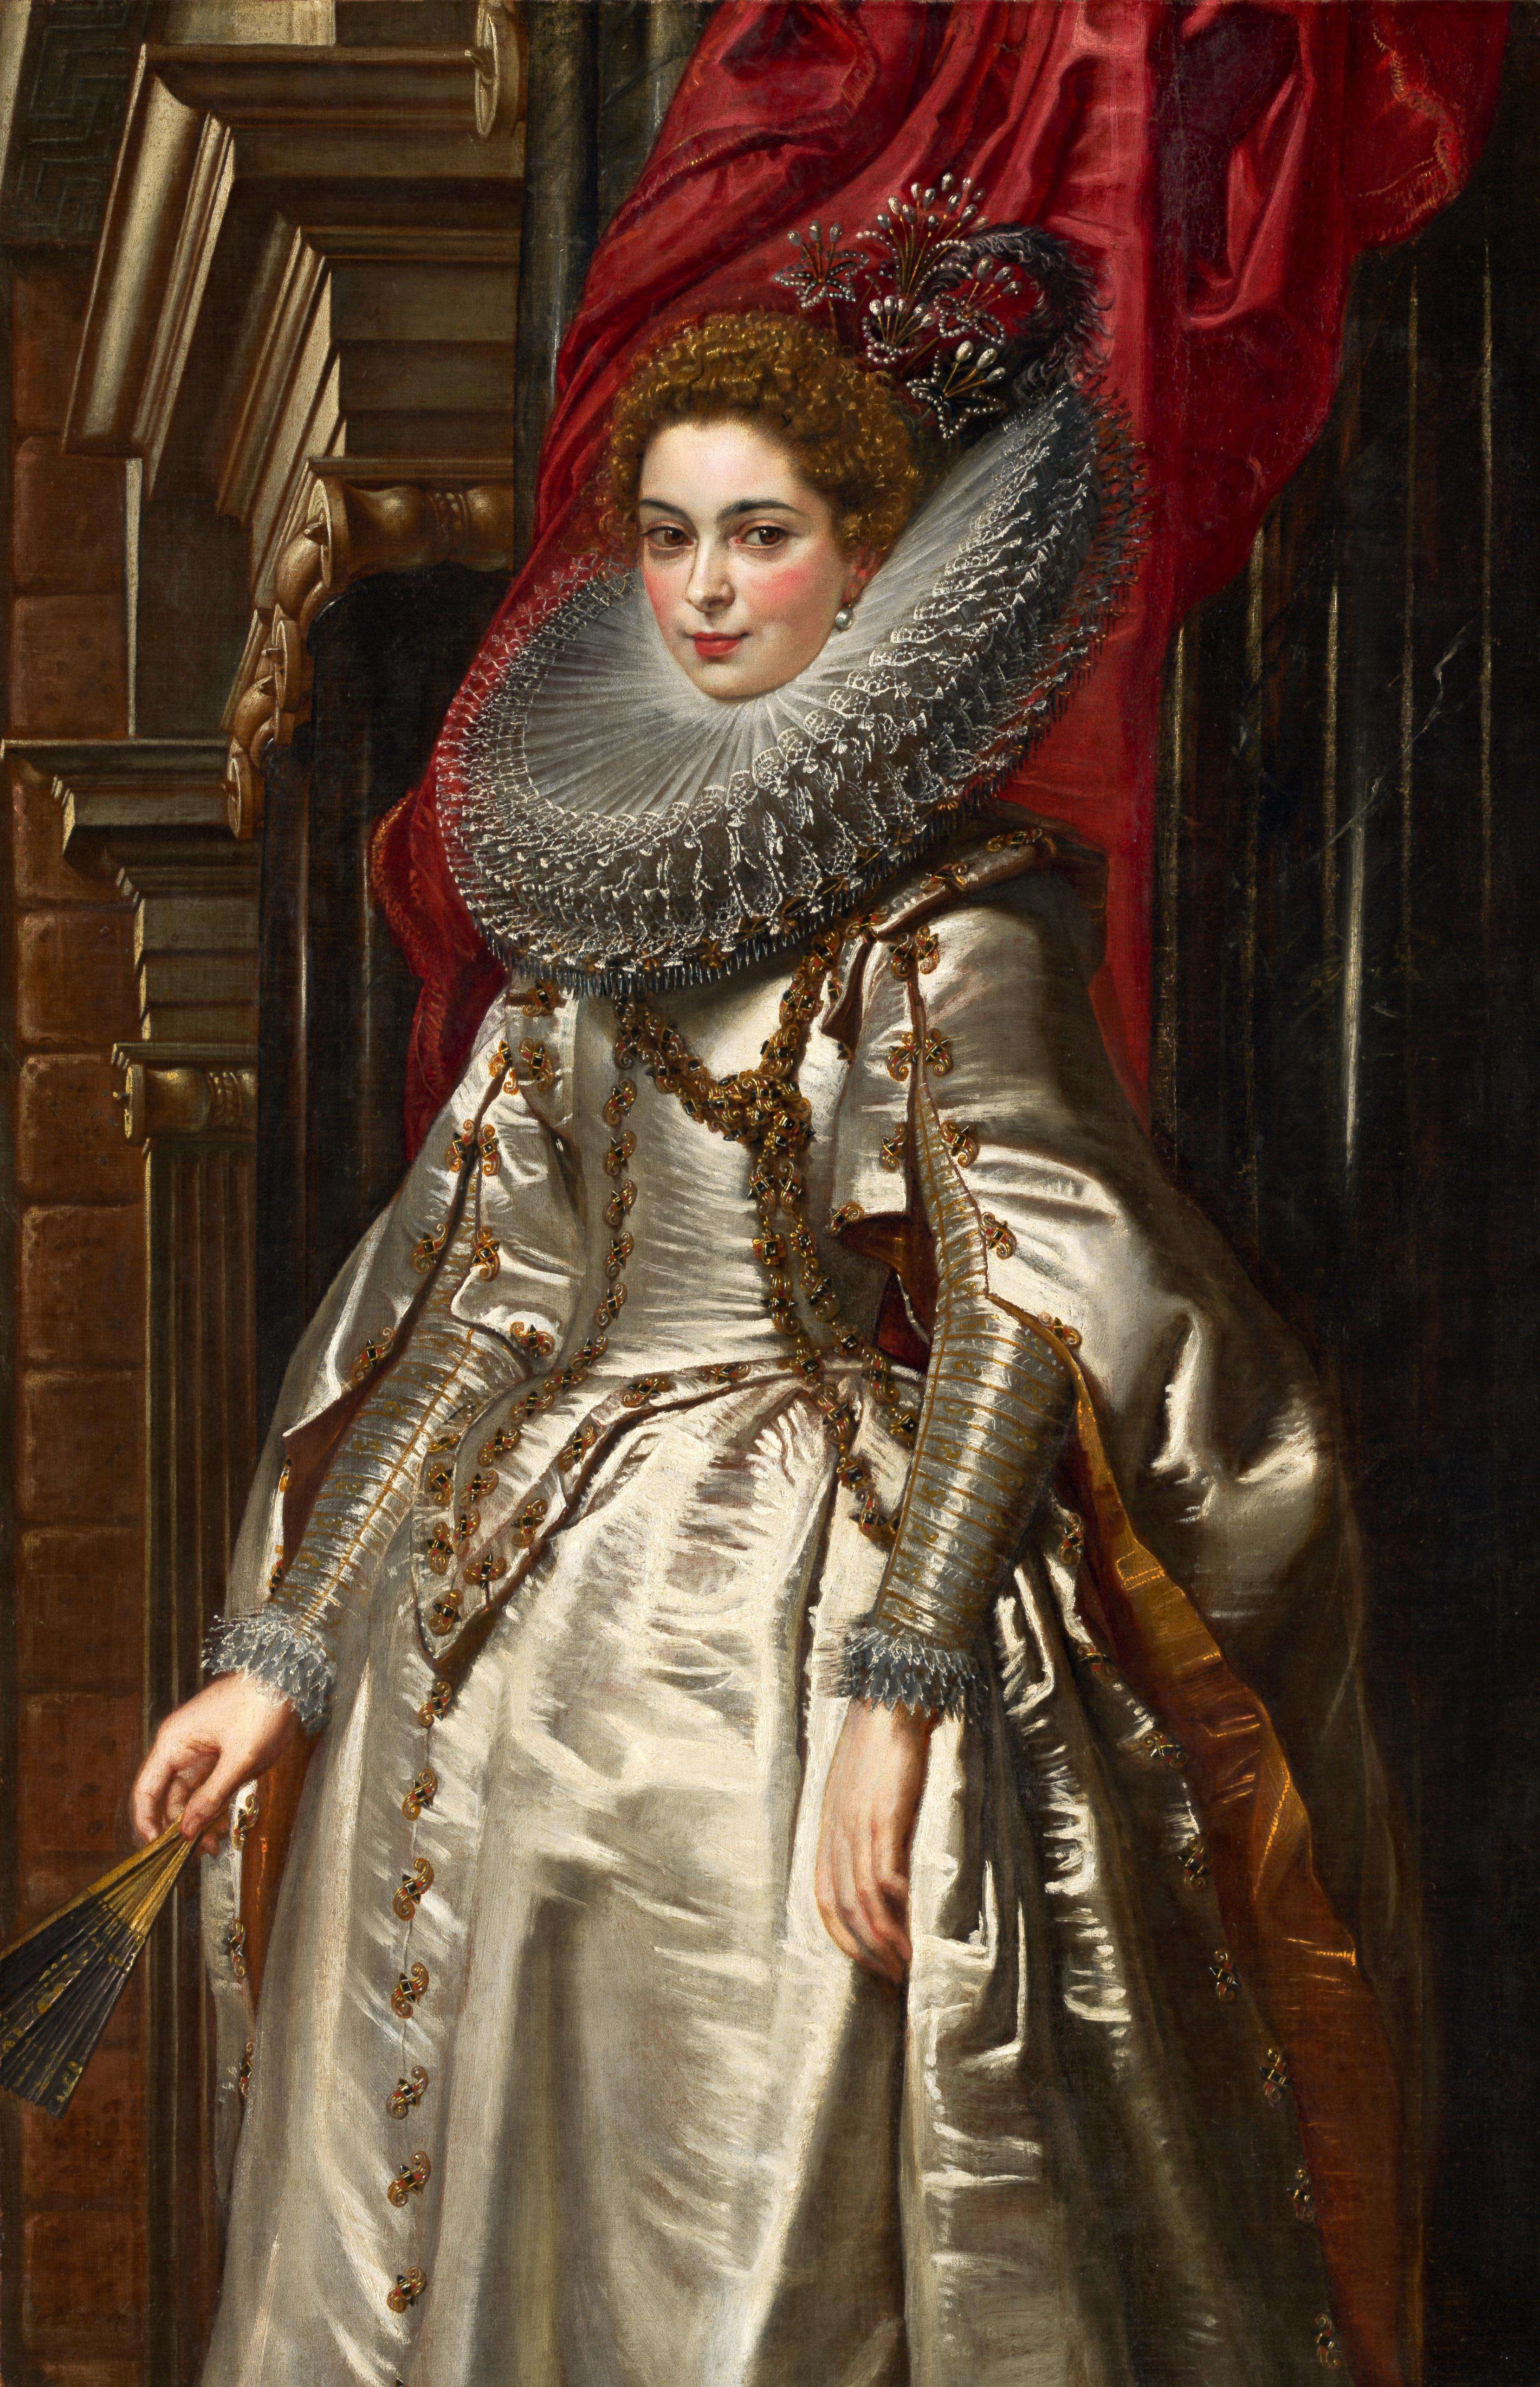
woman, monument, female, statue, clothing, toy, monarch, dress, temple, middle ages, peter ruebens, marchesa brigida spinola doria